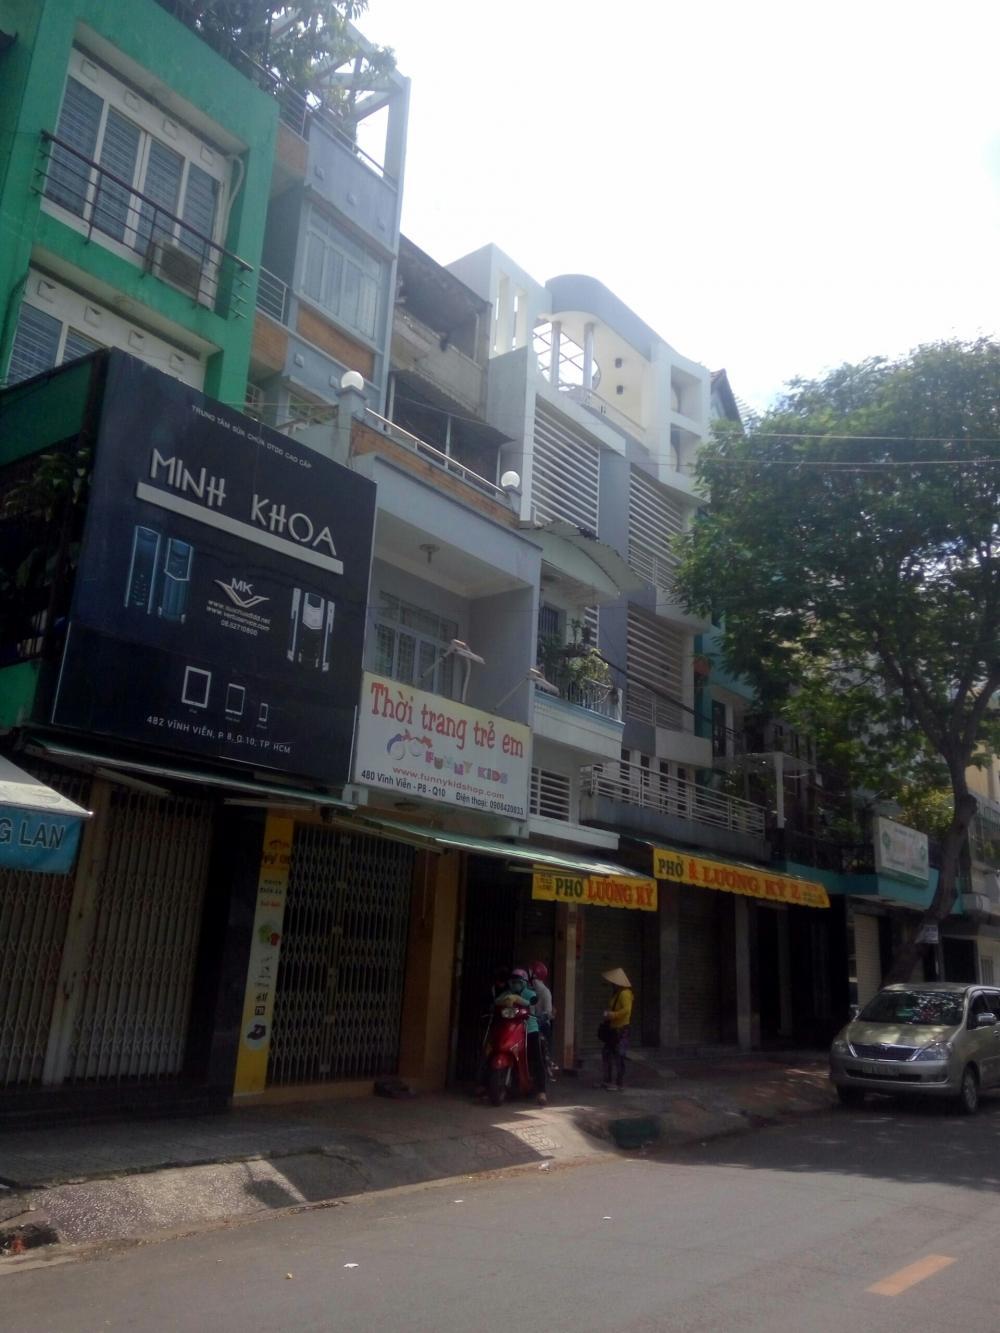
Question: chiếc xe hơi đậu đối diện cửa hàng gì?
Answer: quán phở lương ký 2